Dwight D. Eisenhower

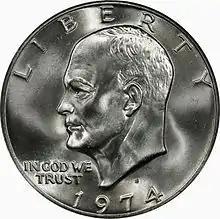
The Eisenhower dollar was the official dollar coin from 1971 to 1978.

Early in 1953, the French asked Eisenhower for help in French Indochina against the Communists, supplied from China, who were fighting the First Indochina War. Eisenhower sent Lt. General John W. O'Daniel to Vietnam to assess the French forces there. Chief of Staff Matthew Ridgway dissuaded the President from intervening by presenting a comprehensive estimate of the massive military deployment that would be necessary. Eisenhower stated prophetically that "this war would absorb our troops by divisions."